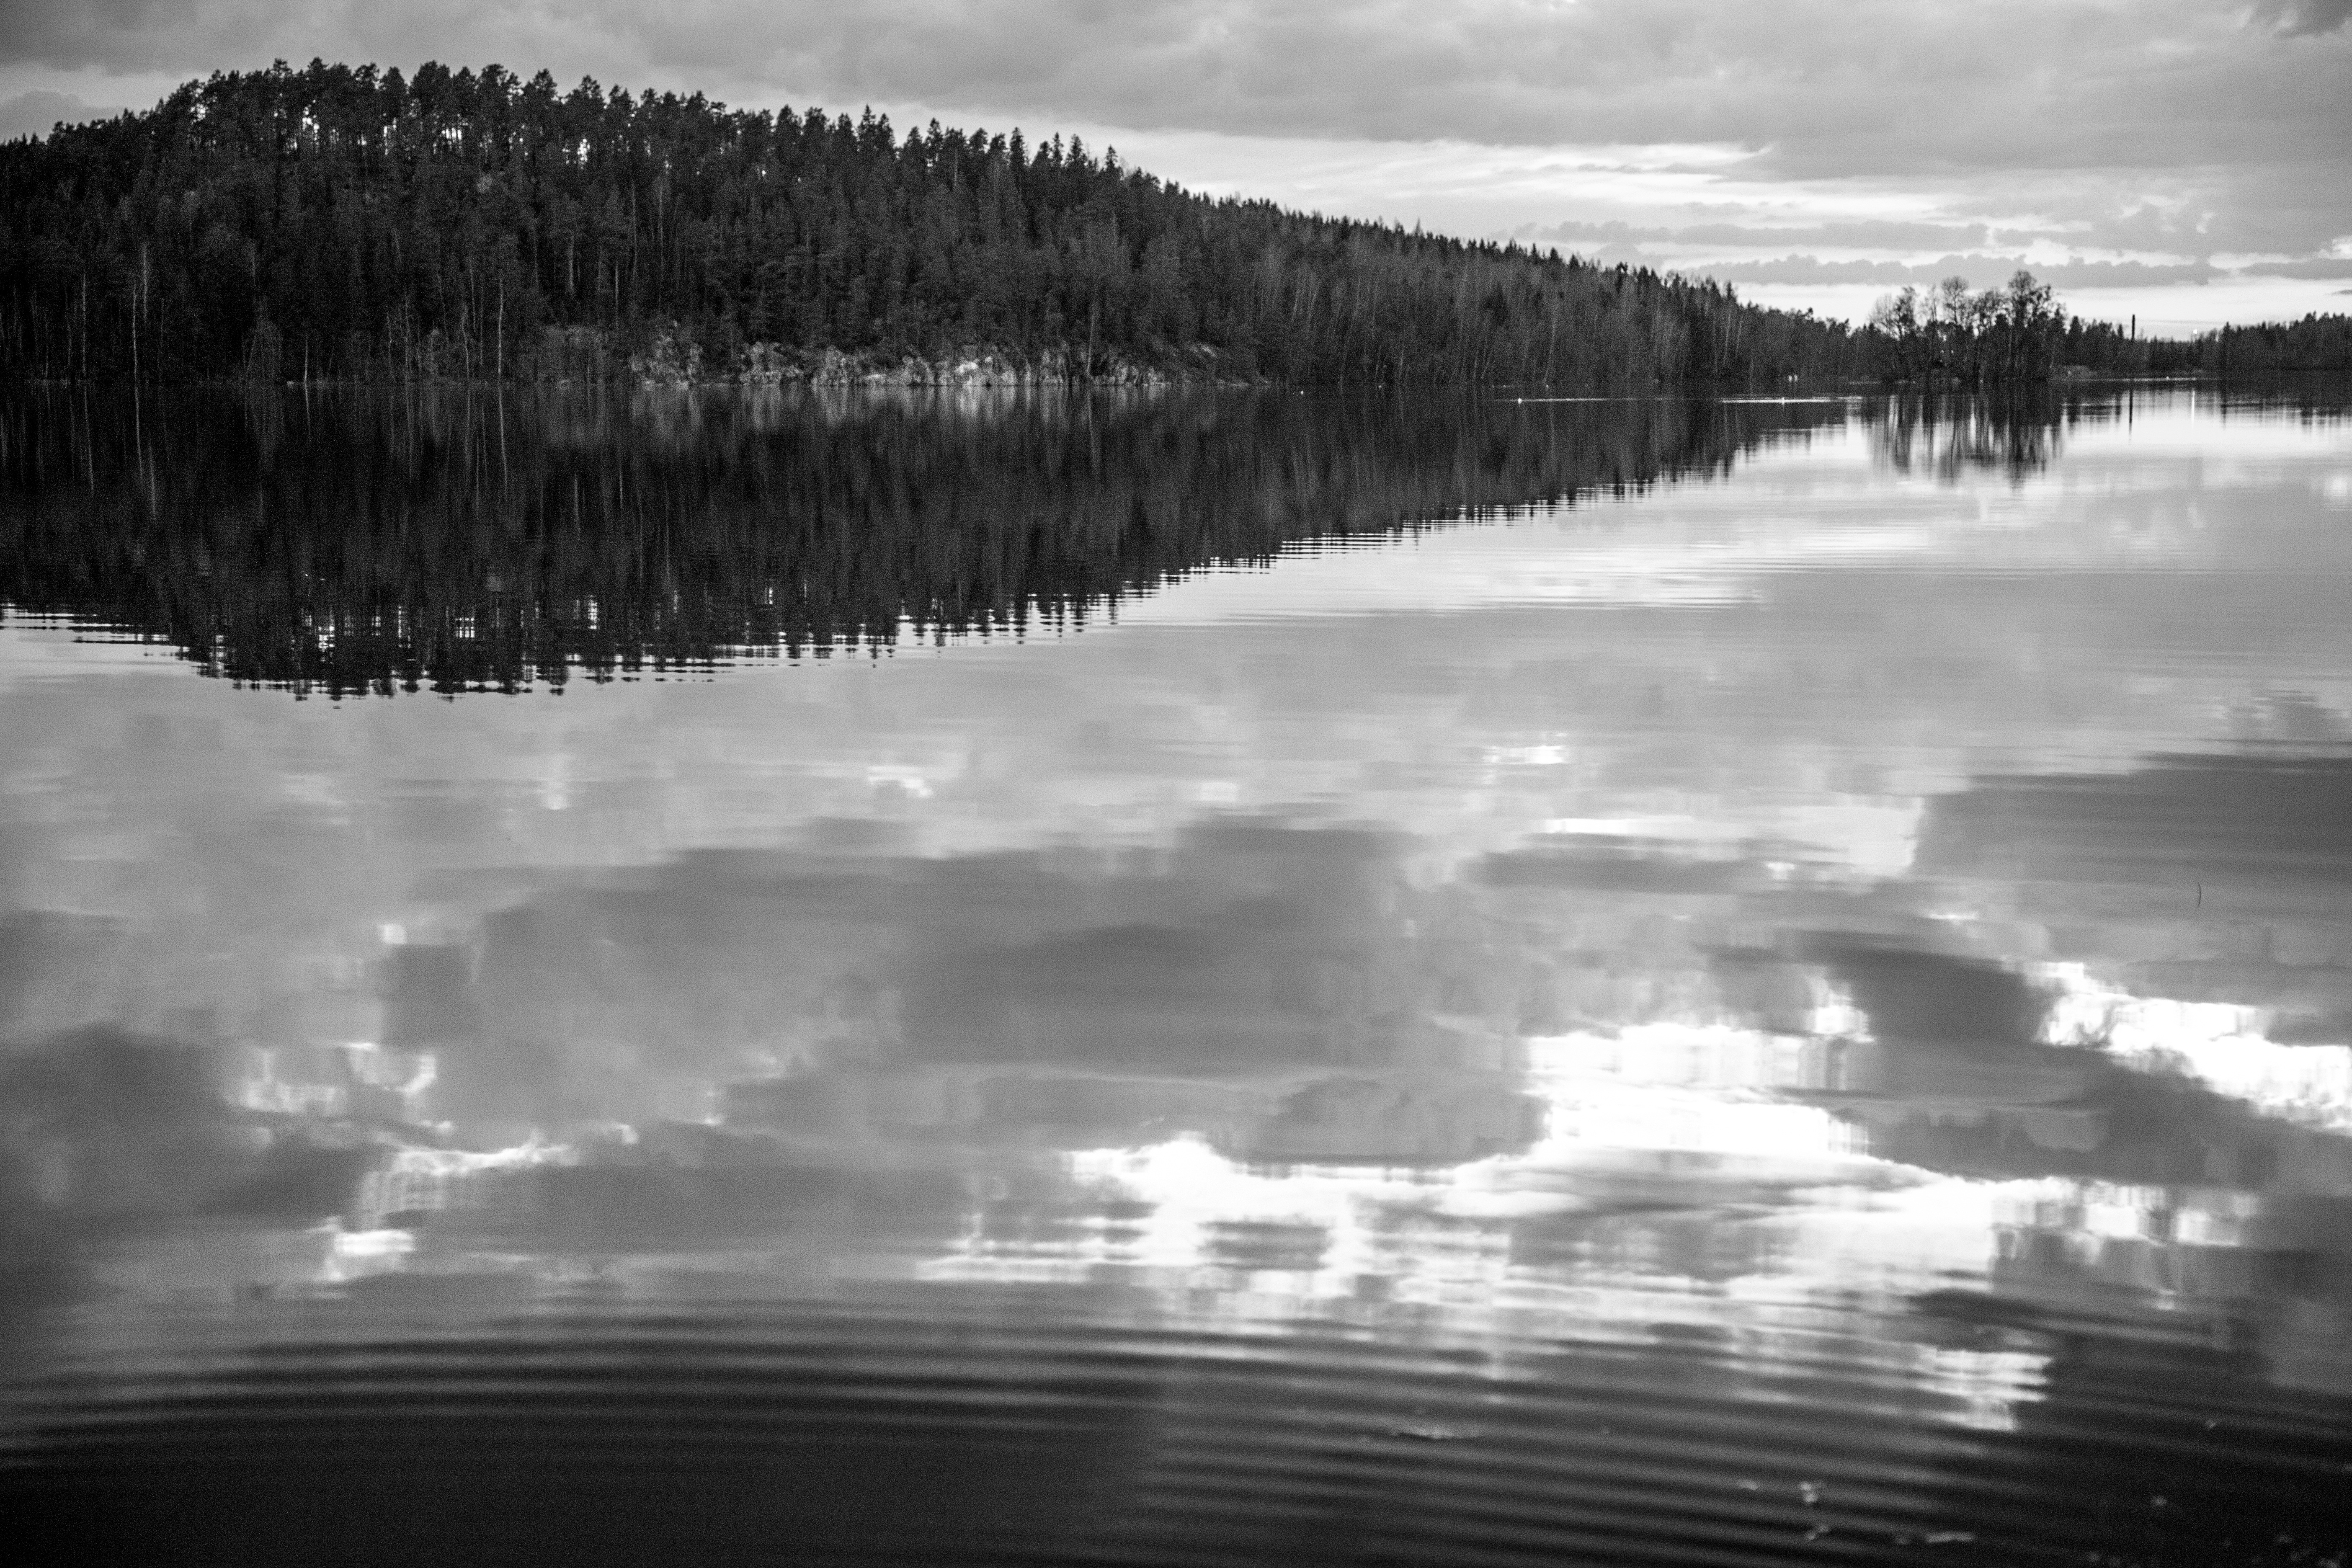
landscape, tree, water, nature, wilderness, cloud, black and white, sky, sunset, night, photography, wave, lake, atmosphere, panorama, travel, dark, panoramic, evening, reflection, scenic, scenery, weather, blue, environmental, monochrome, outdoors, bw, clouds, postcard, finland, sky clouds, nature landscape, monochrome photography, atmospheric phenomenon, geological phenomenon